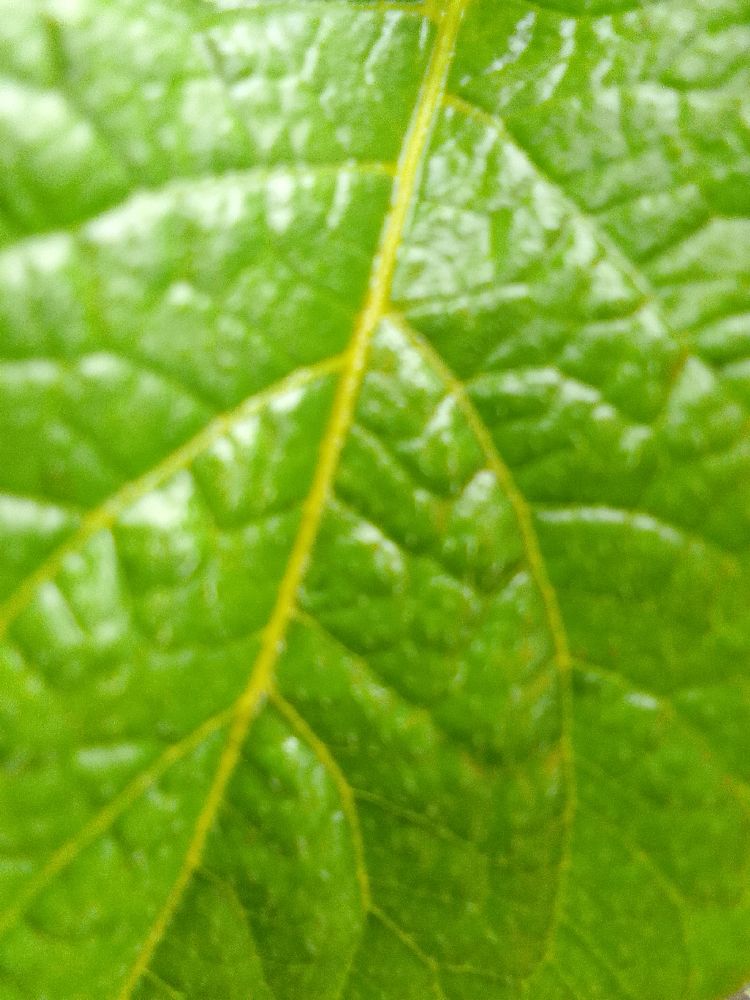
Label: Healthy